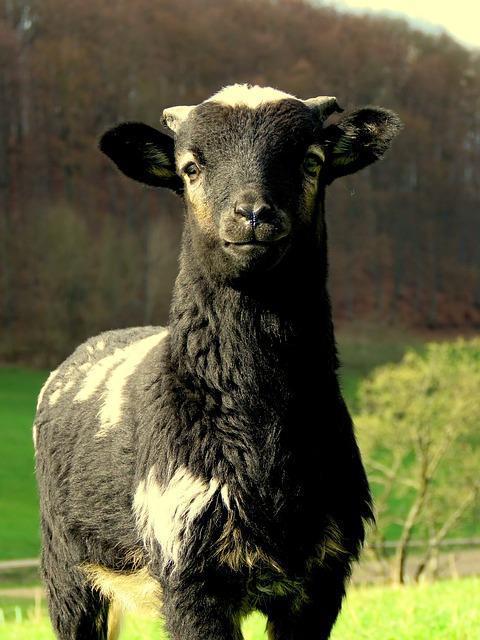
sheep